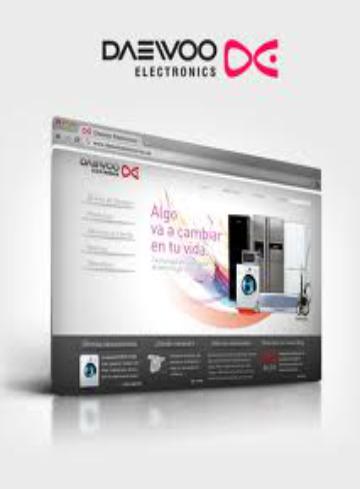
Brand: Daewoo Electronics
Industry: Electronic